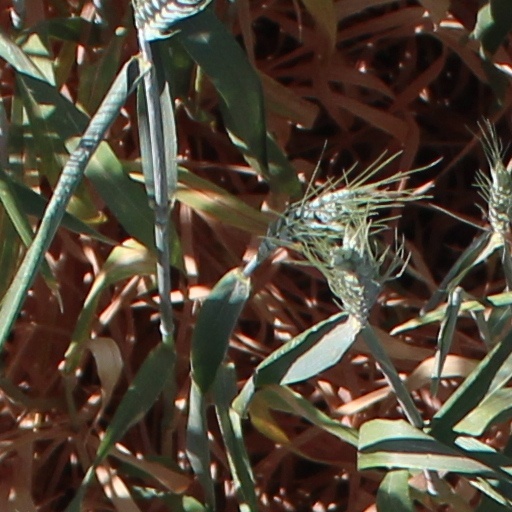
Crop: wheat